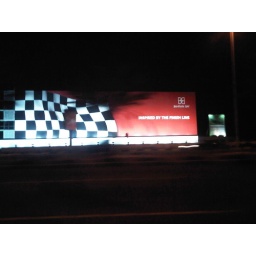
&amp;quot;Inspired by the finish line&amp;quot;A huge sign on the road that takes you from the airport to the circuit.